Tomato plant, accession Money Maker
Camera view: bottom (45 deg); turntable rotation: 210 degrees
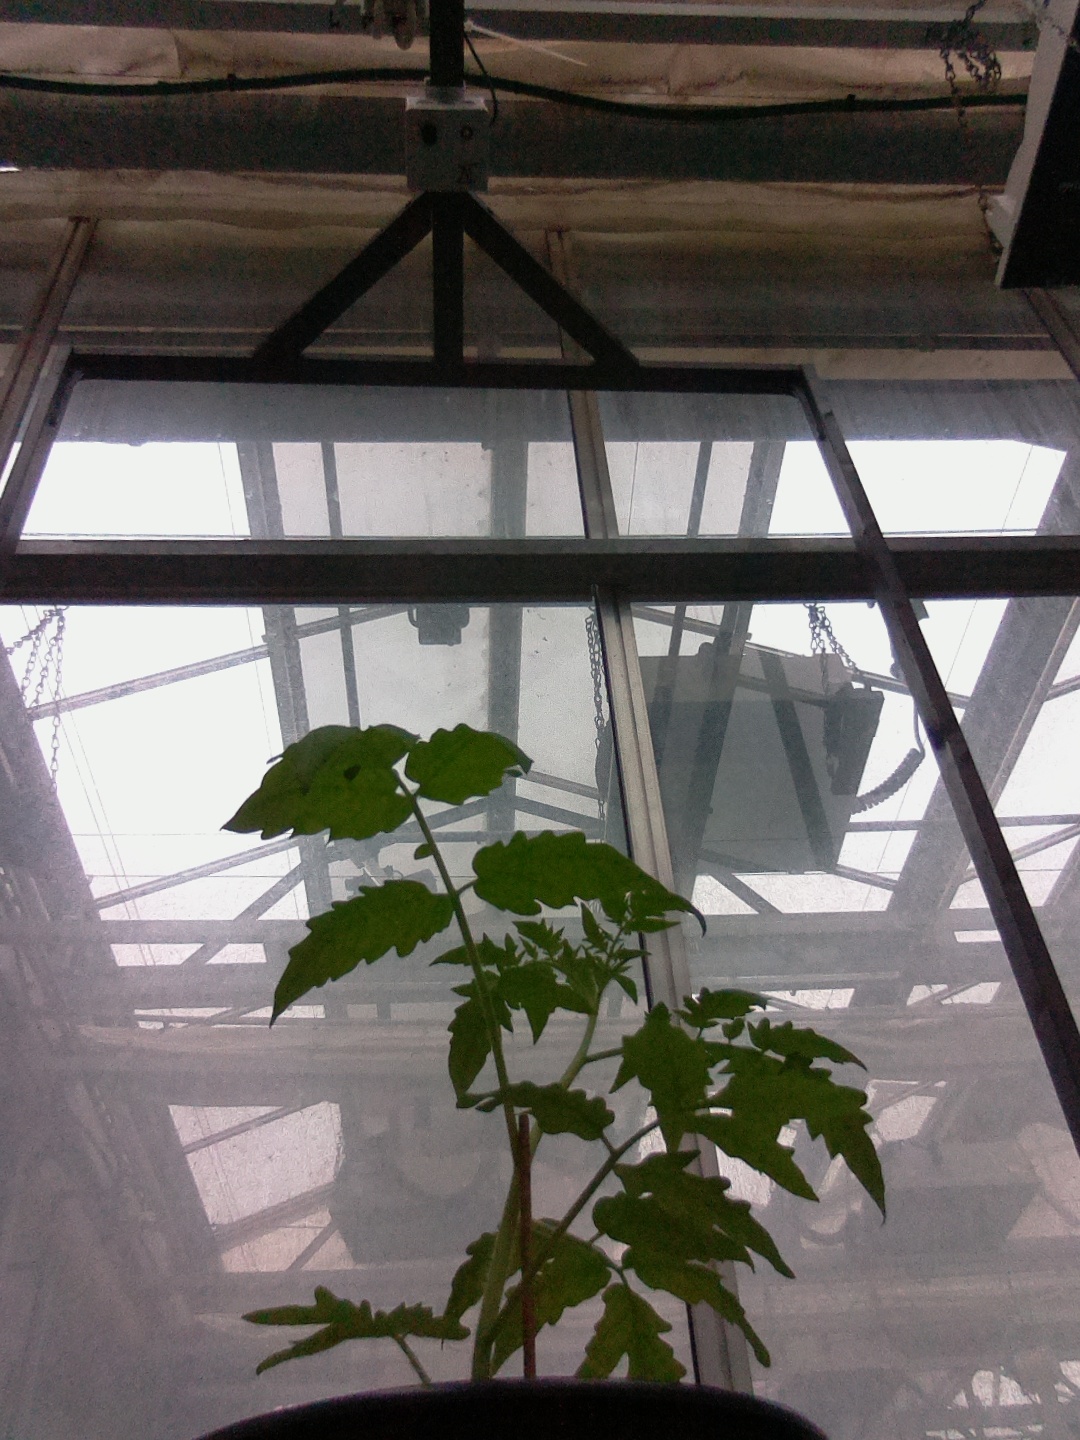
BBCH growth stage 13: 6 of true leaves visible